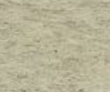
Surface type: compacted